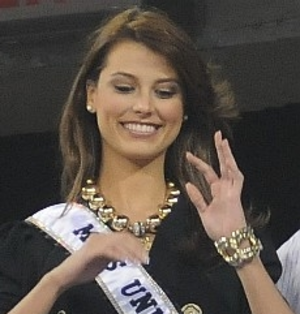
Le Venezuela ou Vénézuéla [venezɥɛla], en forme longue la république bolivarienne du Venezuela, en espagnol República Bolivariana de Venezuela, nom officiel en l'honneur de Simón Bolívar, est une république fédérale située dans la partie la plus septentrionale de l'Amérique du Sud, bordé au nord par la mer des Caraïbes, à l'est-sud-est par le Guyana, au sud par le Brésil, au sud-sud-ouest et à l'ouest par la Colombie.
Miss Univers est un concours international de beauté féminine réservé aux jeunes femmes âgées de 18 à 28 ans. Fondé en 1952 par la compagnie américaine de vêtement californien Pacific Mills, il est organisé par WME/IMG depuis 2015. Selon un rituel bien rodé, les jeunes femmes défilent d'abord en maillot de bain, puis en robe de soirée et se prêtent au jeu des questions-réponses avec les juges.